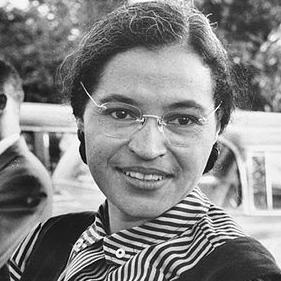
Age: 41